Open access

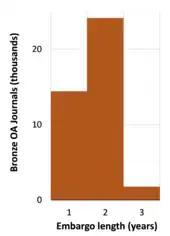
Length of embargo times for bronze Elsevier journals

Embargoes are imposed by between 20 and 40% of journals, during which time an article is paywalled before permitting self-archiving (green OA) or releasing a free-to-read version (bronze OA). Embargo periods typically vary from 6–12 months in STEM and >12 months in humanities, arts and social sciences. Embargo-free self-archiving has not been shown to affect subscription revenue, and tends to increase readership and citations. Embargoes have been lifted on particular topics for either limited times or ongoing (e.g. Zika outbreaks or indigenous health). Plan S includes zero-length embargoes on self-archiving as a key principle.